Saddleworth Moor

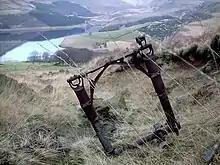
Wreckage of the BEA Douglas DC3 undercarriage, 2003 (Dovestone Reservoir in the background)

In August 1949, a BEA Douglas DC3 crashed into the hill at Wimberry Stones at the top of the Chew Valley killing 24 passengers and crew and leaving eight survivors.